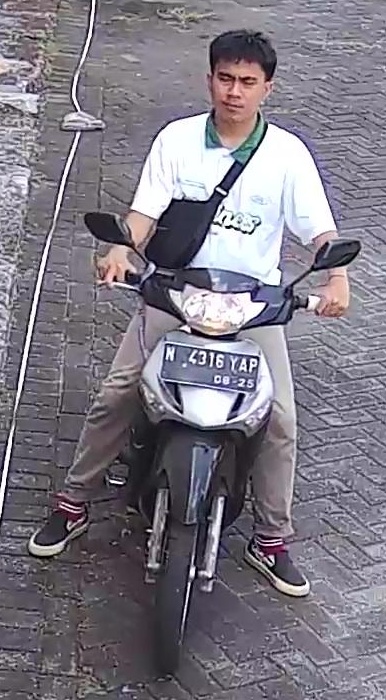
person-with-helmet: 0
person-without-helmet: 1